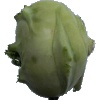
Label: Kohlrabi 1